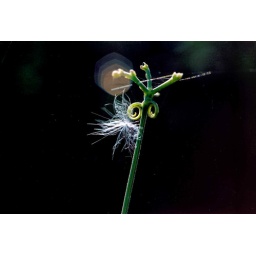
I found this little feather attached to a spiny plant growing near my bed &amp;amp; breakfast in Mowani, Namibia.